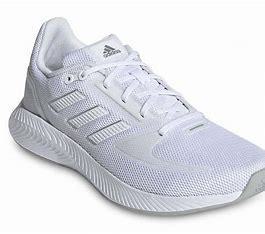
Brand: Adidas
Model: Runfalcon 2